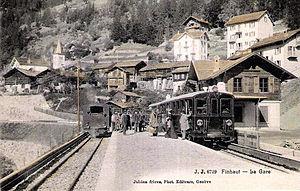
La gare de Finhaut, Valais, Suisse.
Le chemin de fer Martigny–Châtelard est une ligne de chemin de fer à voie unique et à écartement métrique de 18,363 km reliant la gare de Martigny dans la vallée du Rhône en Suisse à la frontière française au lieu-dit Le Châtelard. Elle se prolonge en France par la ligne de chemin de fer du Saint-Gervais–Vallorcine. Ouverte au public au début du XXᵉ siècle, cette ligne est exploitée par une société privée, la compagnie du Martigny–Châtelard, intégrée en 2001 dans les Transports de Martigny et Régions.
La Société suisse de construction de locomotives et de machines, en allemand Schweizerische Lokomotiv- und Maschinenfabrik, était une société suisse pour la construction de locomotives, créée à Winterthour en 1871. Sa production est constituée surtout de locomotives à crémaillère, spécialement étudiées pour les chemins de fer de montagne.